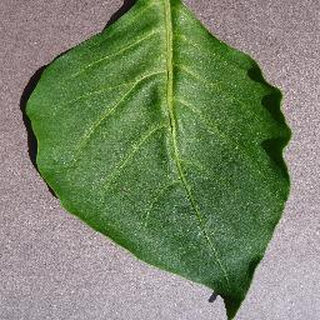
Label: healthy_bell_pepper